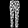
Label: Trouser